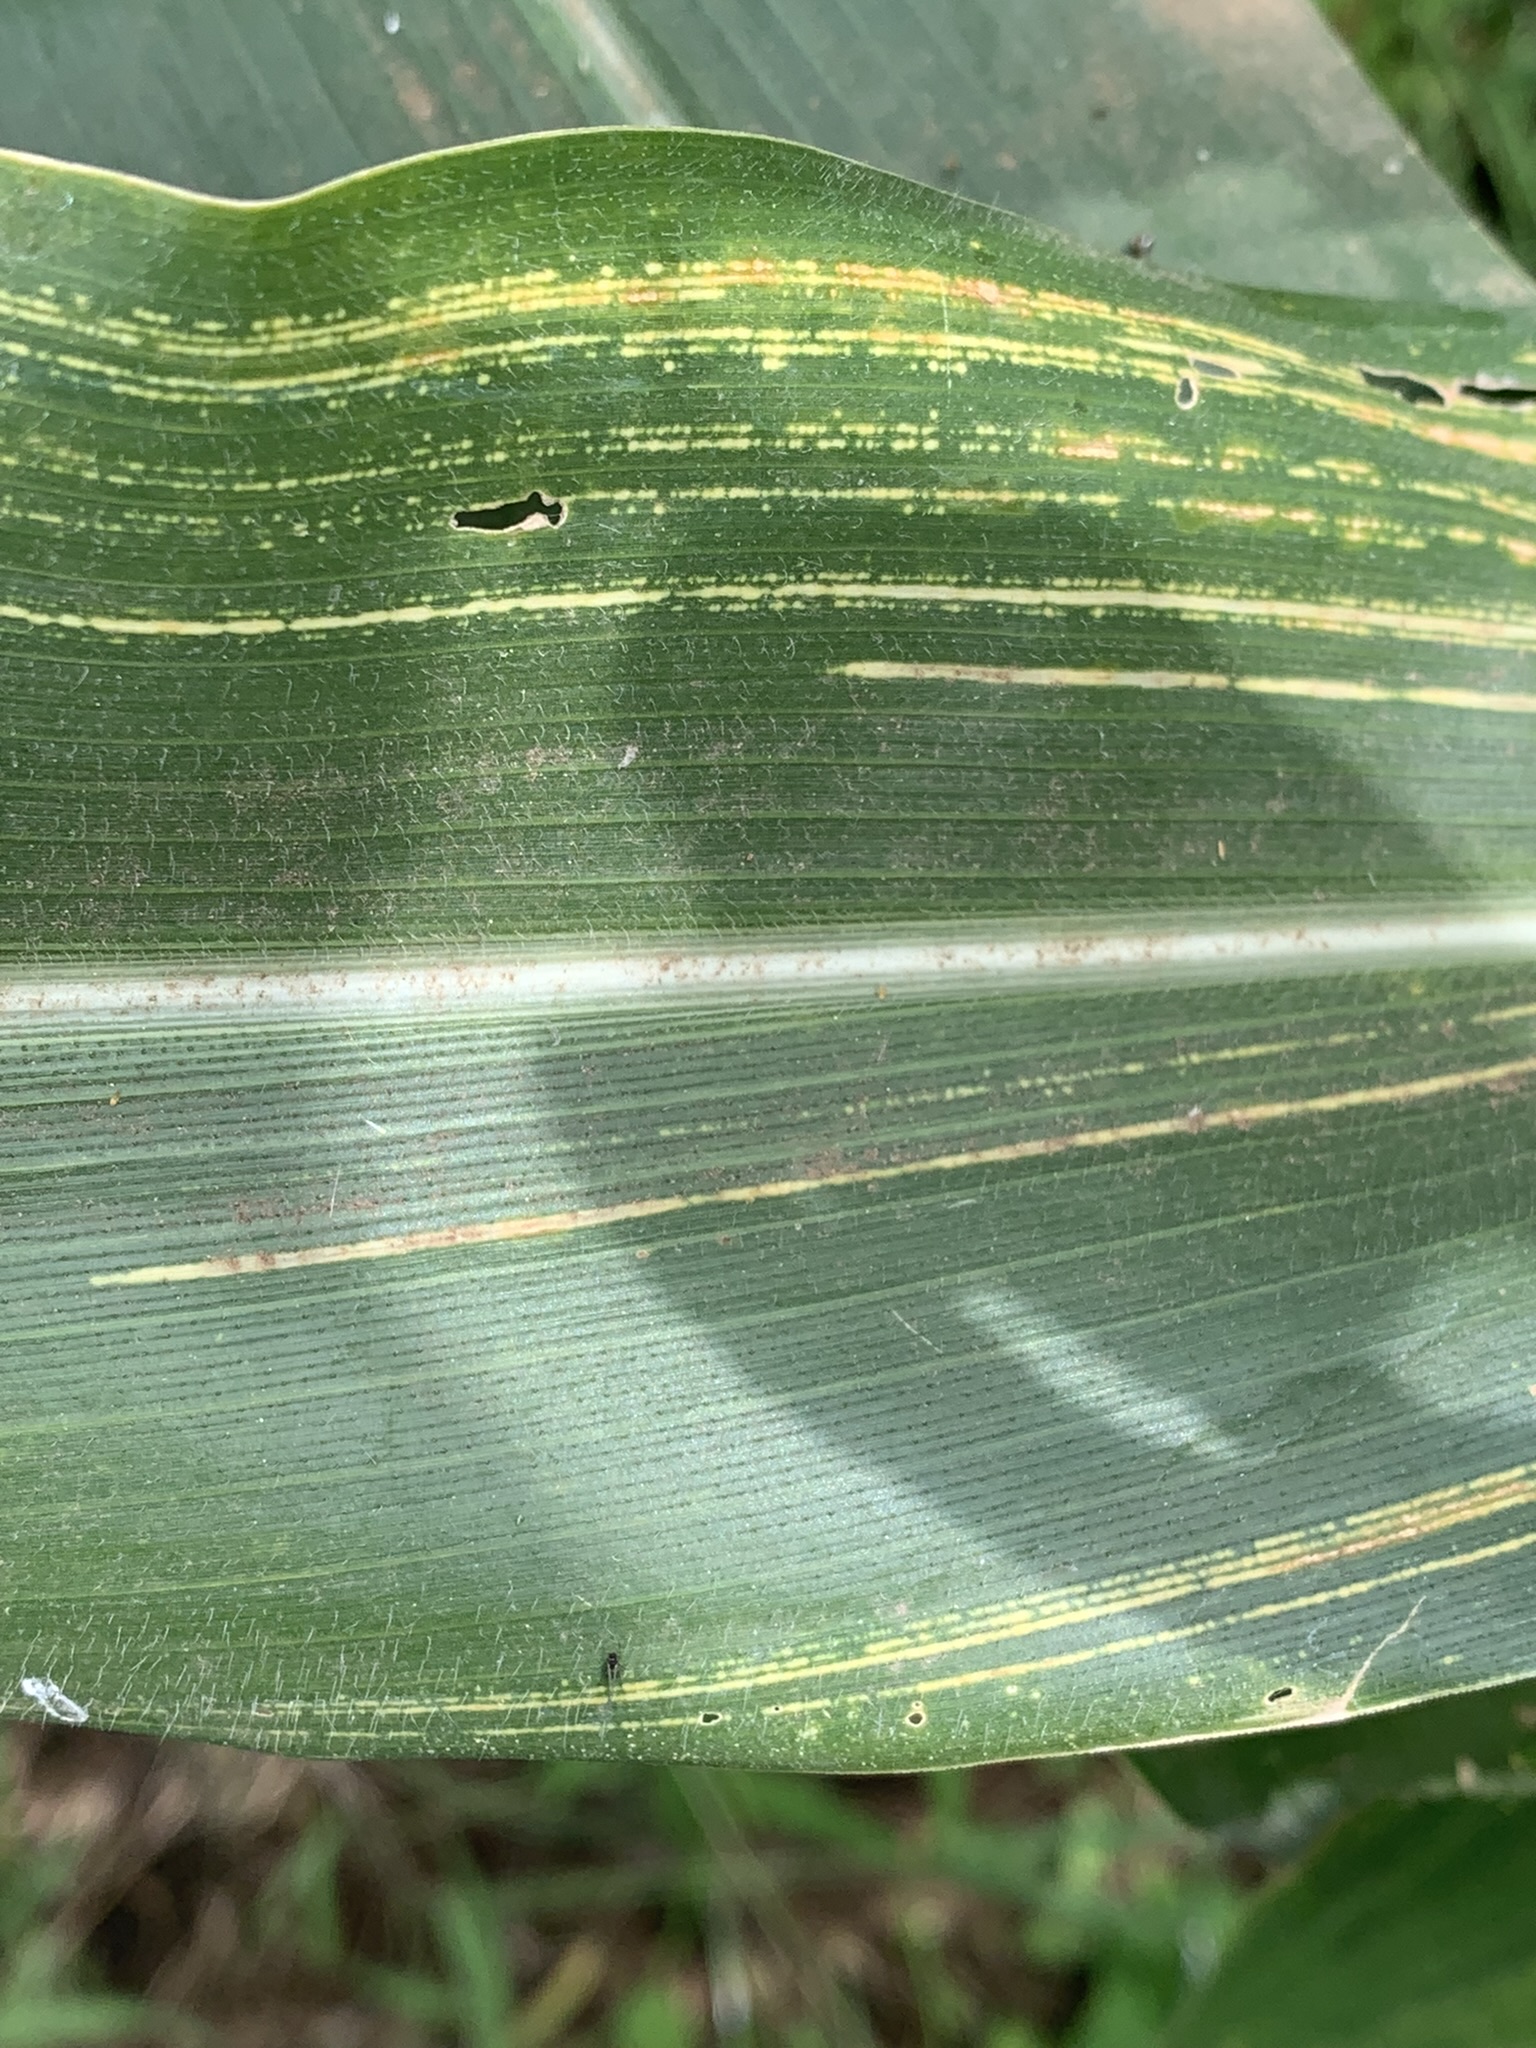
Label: MSV